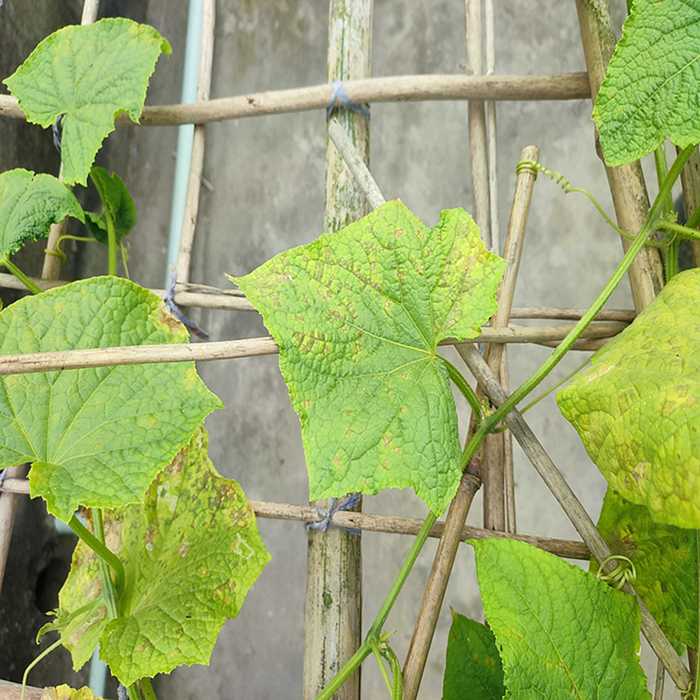
Plant: Cucumber
Label: Downy mildew